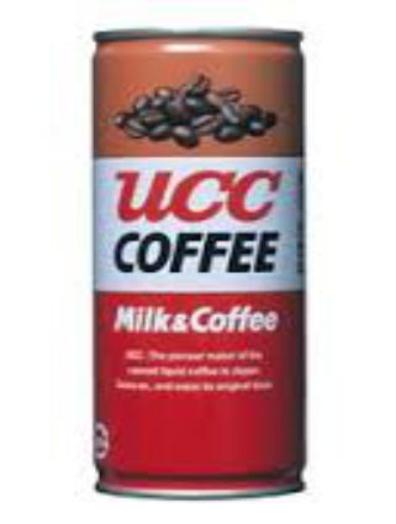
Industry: Food